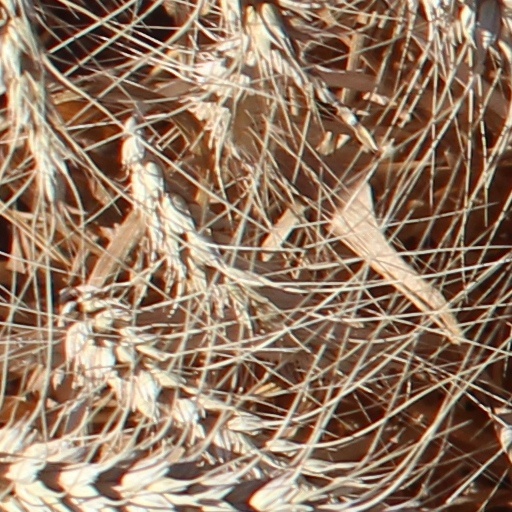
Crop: wheat